Public law libraries in the United States

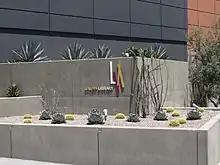
LA Law Library

Today, public law libraries are found in courts, state and federal agencies, and as stand-alone law libraries, usually organized by county. Many public law libraries participate in the American Association of Law Libraries (AALL), and specifically in the Government Law Libraries Special Interest Section (GLL).